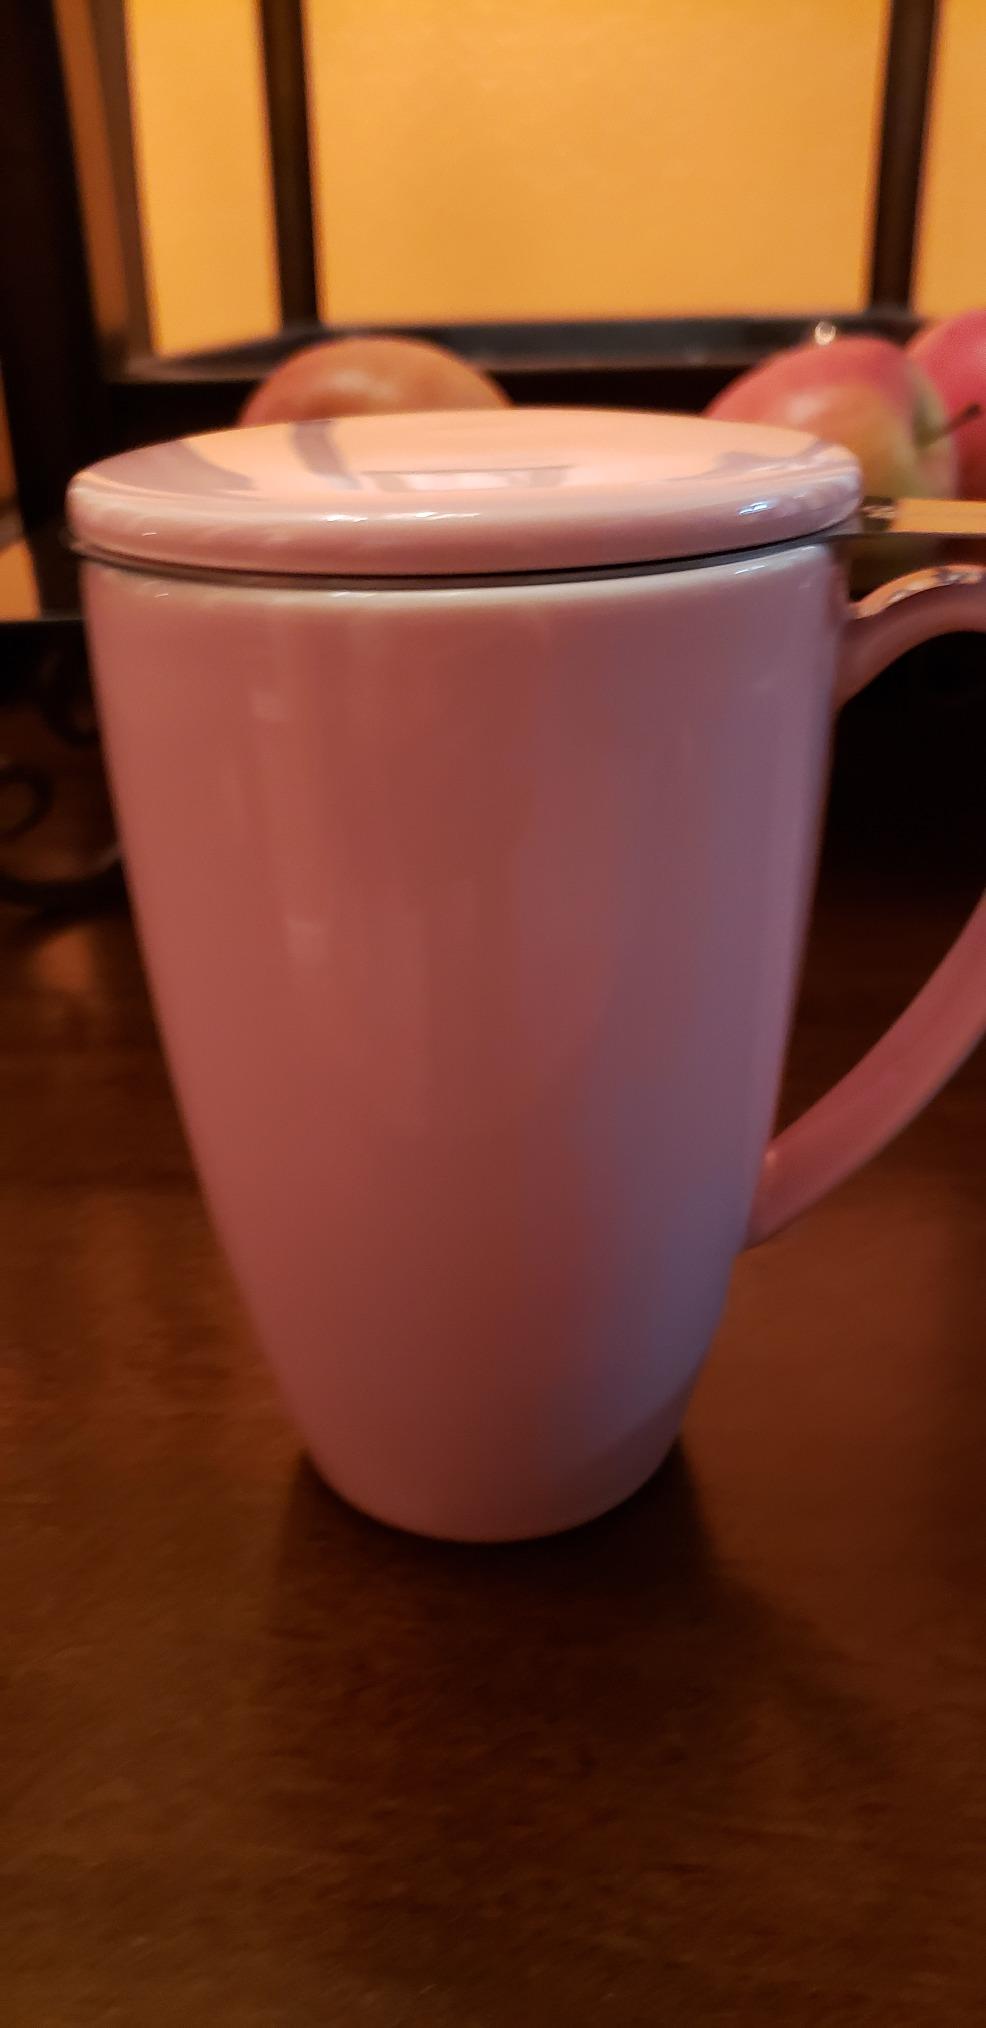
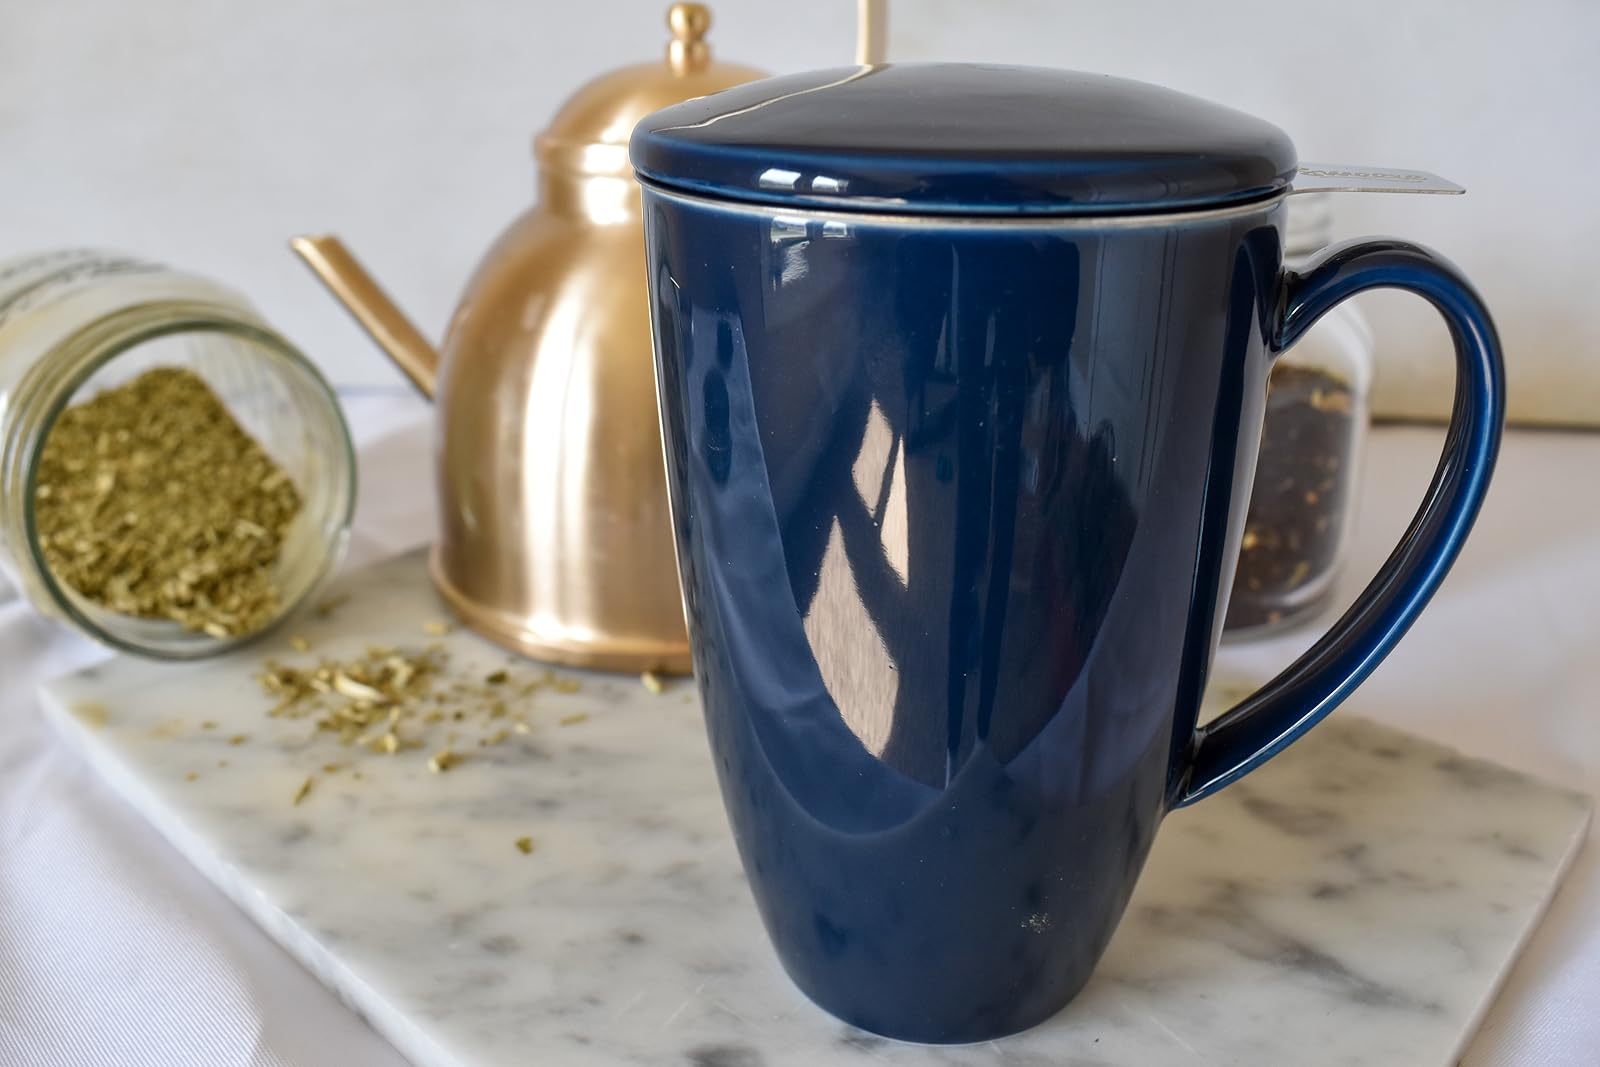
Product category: items_mug
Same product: no